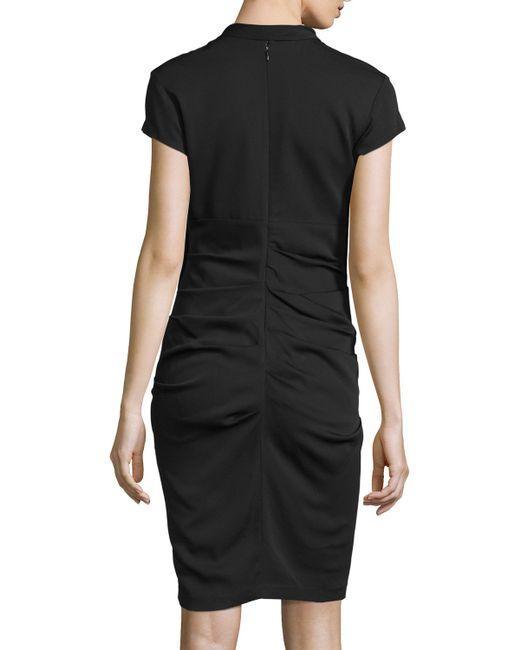
collage Wickelkleid mit kurzen Ärmeln in schwarzer Farbe